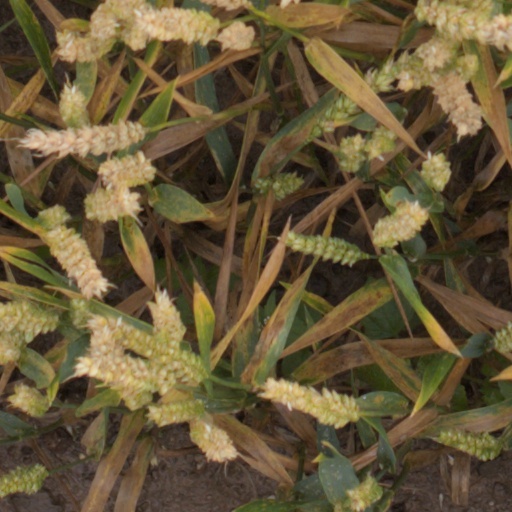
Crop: wheat